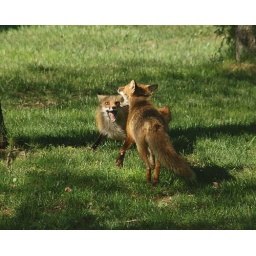
Yiping about a cat that is out of the picture and up the tree above these adult foxes.